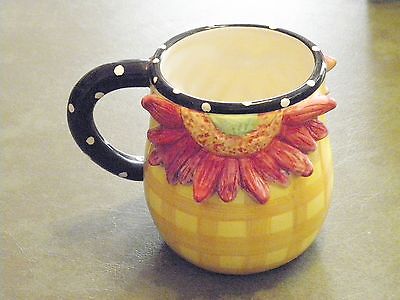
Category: mug